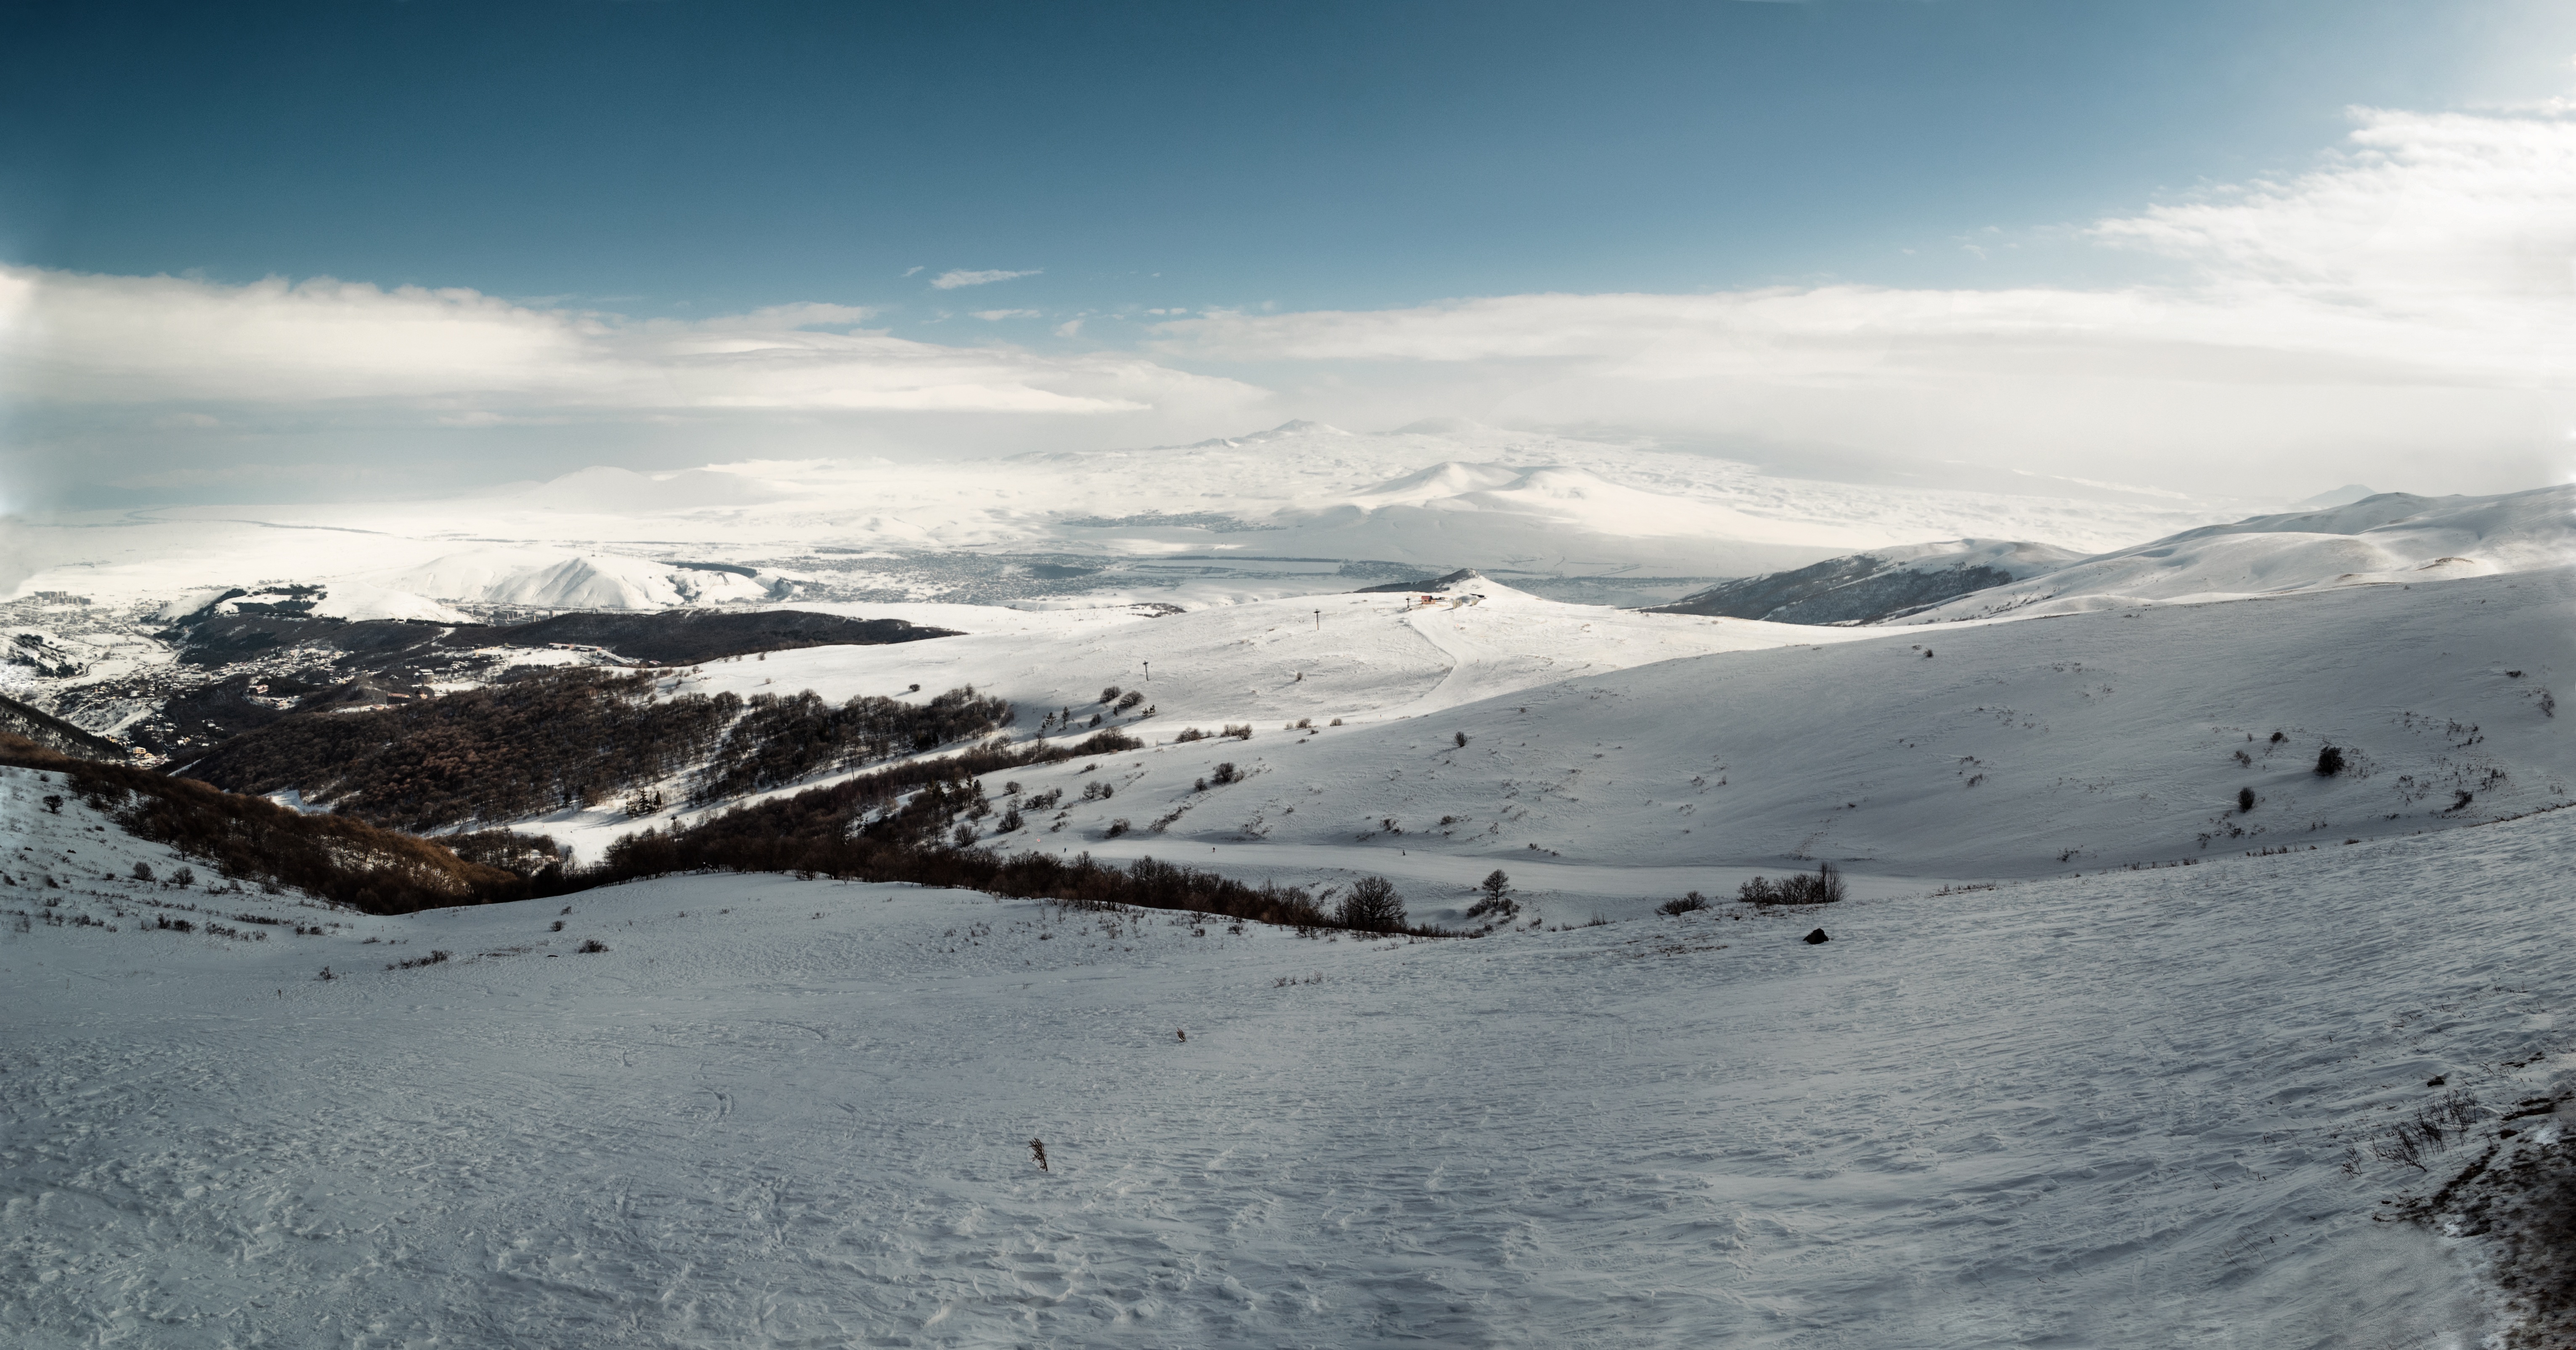
landscape, nature, outdoor, mountain, snow, winter, sky, mountain range, ice, weather, frozen, blue, arctic, season, winter sport, alps, ski, plateau, piste, freezing, ski touring, tsaghkadzor, ski mountaineering, ski equipment, mountainous landforms, geological phenomenon